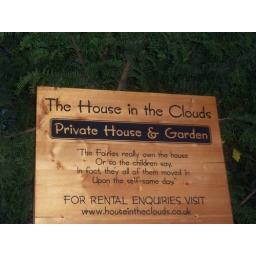
The sign outside the house in the clouds